Battle of Trevilian Station

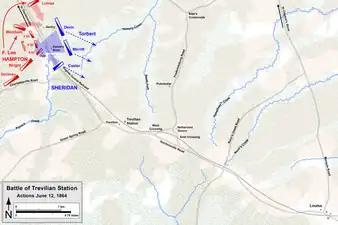
Second day of the Battle of Trevilian Station

On June 12, as the Union cavalry prepared to withdraw, Gregg's division destroyed Trevilian Station, several railcars, and about a mile of track to the east of the station, while Torbert's division tore up track to the west. Concerned about the Confederates hovering near his flank, at about 3 p.m. Sheridan sent Torbert's three brigades, supported by Davies's brigade of Gregg's division, on a reconnaissance west on the Gordonsville and Charlottesville roads. They found Hampton's entire force in an L-shaped line behind some log breastworks at the Ogg and Gentry farms, two miles northwest of Trevilian.